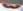
Number: 3